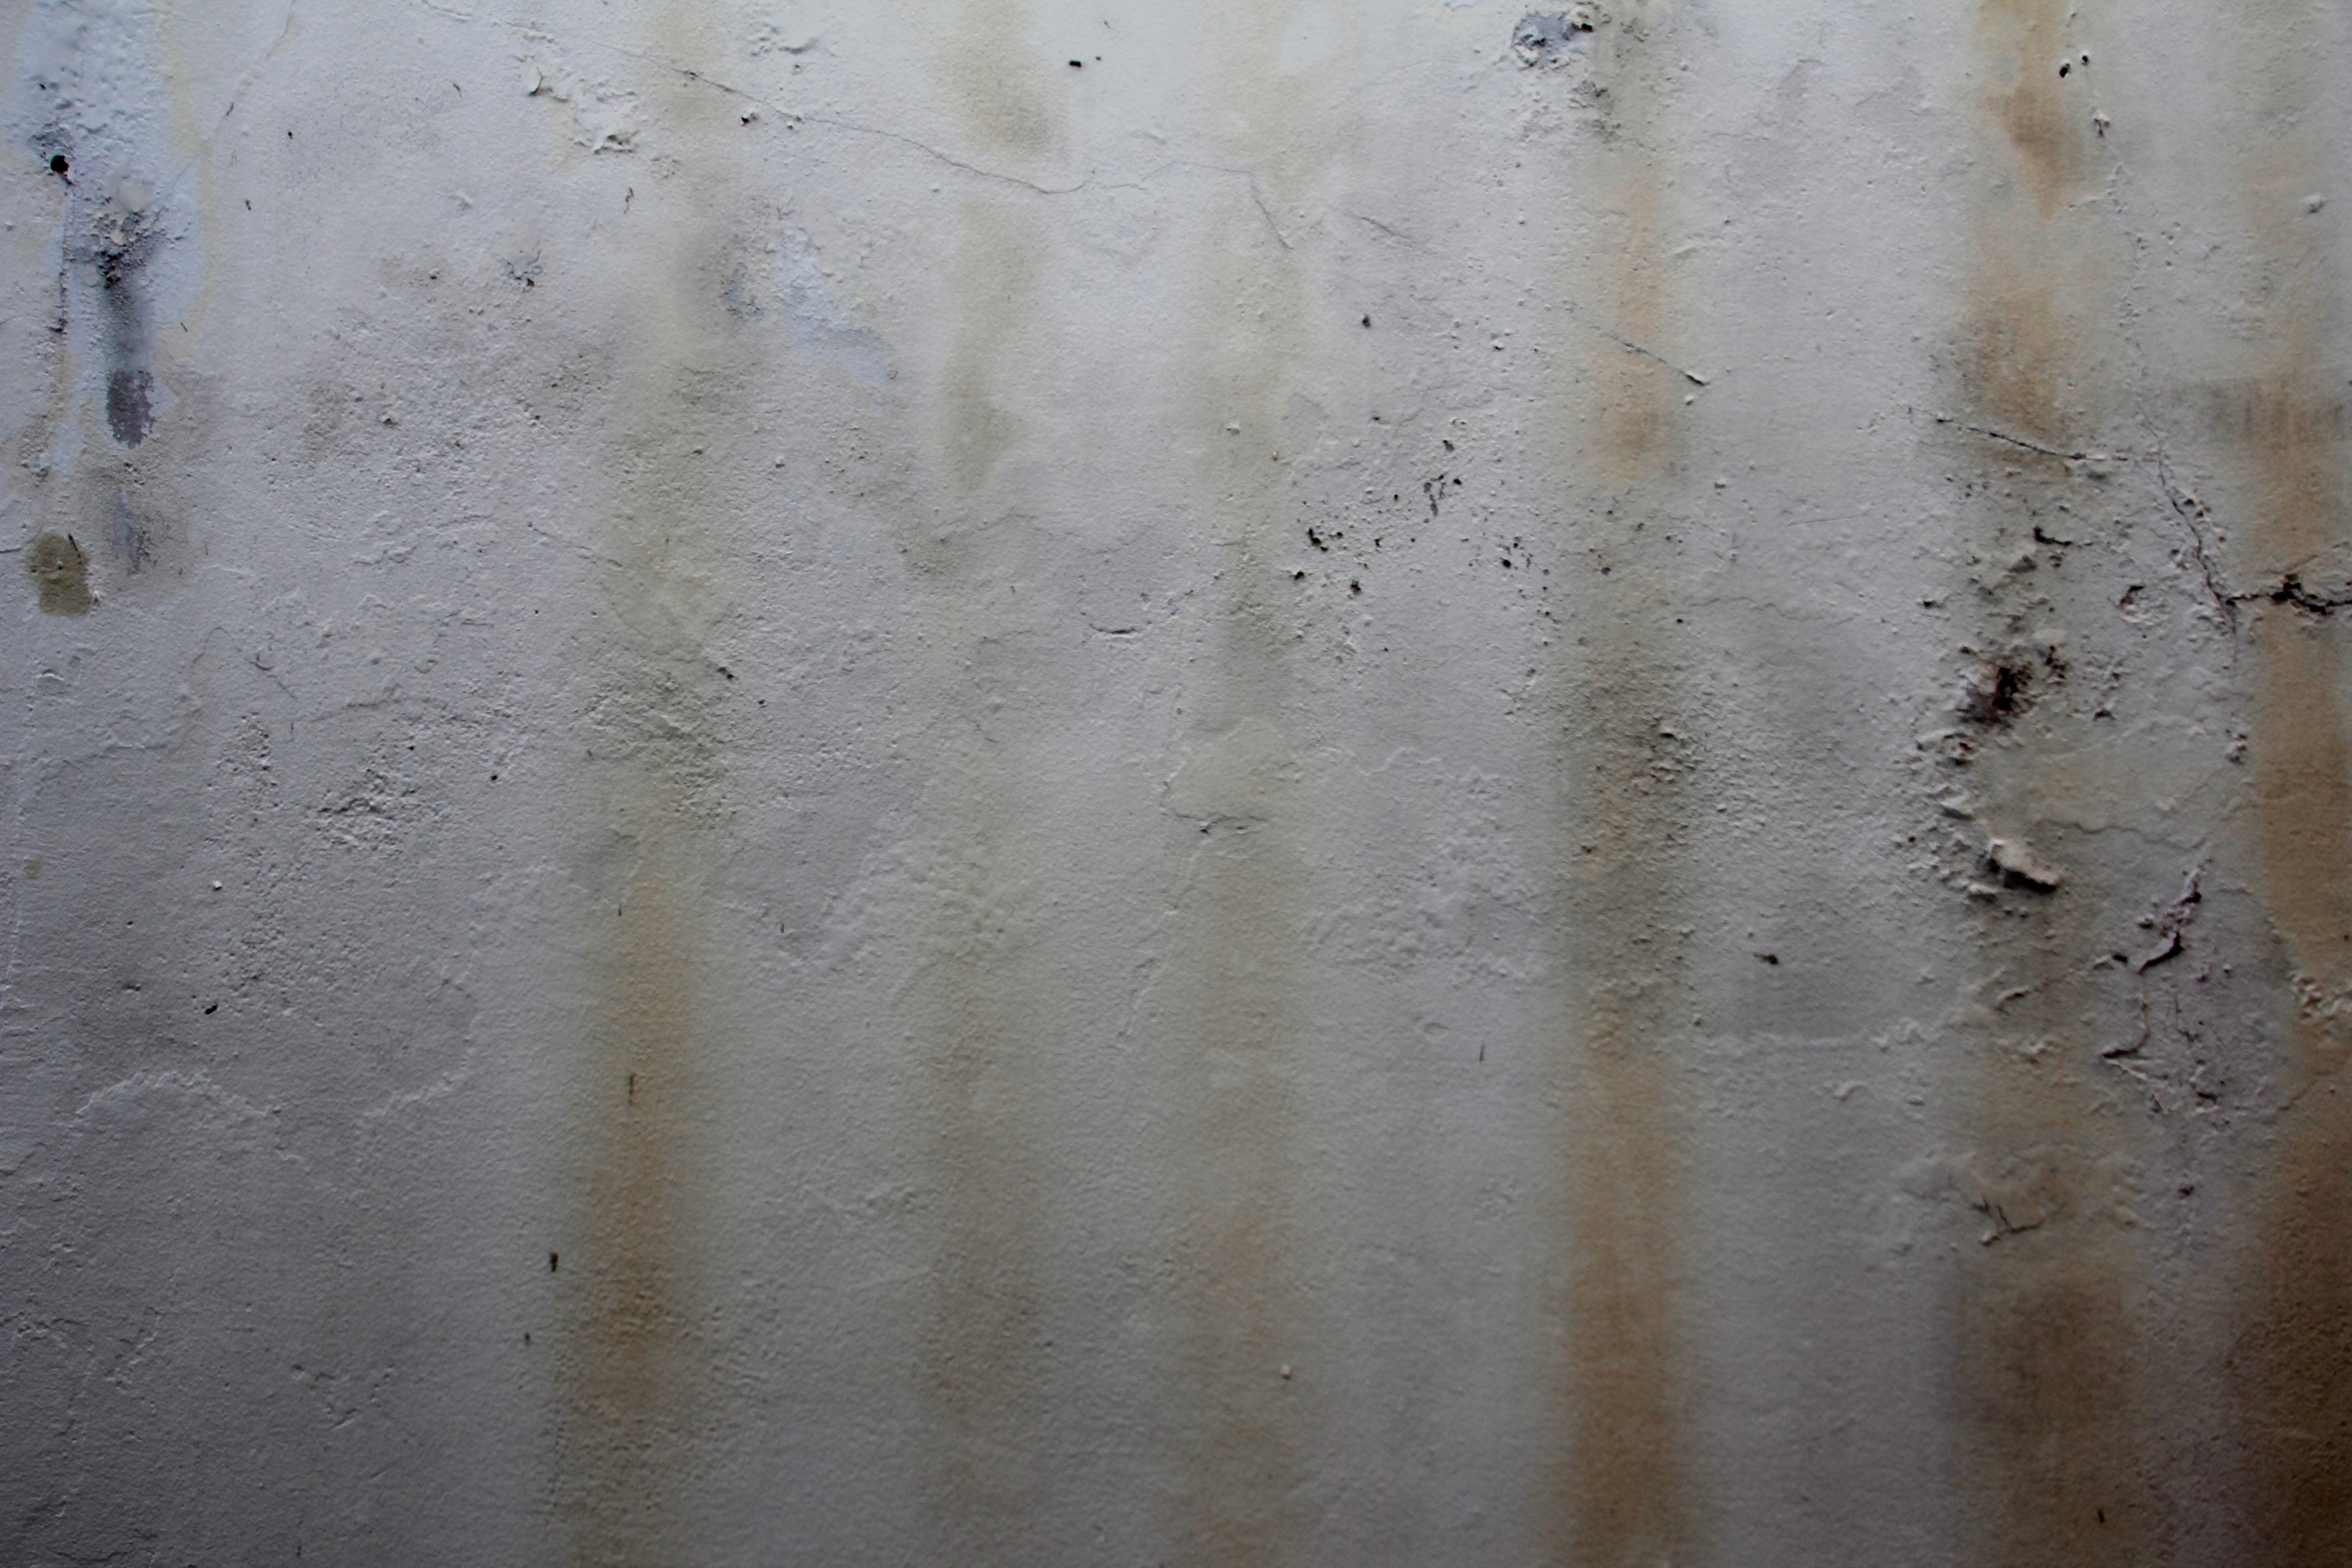
structure, wood, white, texture, rain, floor, old, wall, reflection, dirt, weather, facade, dirty, material, background, freezing, plaster, flooring